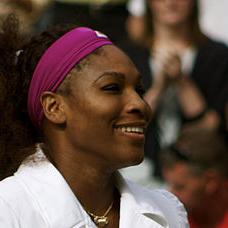
Age: 30